Jeffrey Epstein

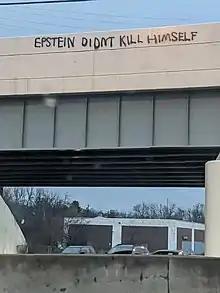
Graffiti featuring the phrase on an overpass on Interstate 71 in Cincinnati

On July 23, 2019, Epstein was found injured and semiconscious at 1:30a.m. on the floor of his cell, with marks around his neck. His cellmate, former New York City police officer Nicholas Tartaglione, who was awaiting trial for four counts of murder, was questioned about Epstein's condition. He denied having any knowledge of what happened. Correctional staff suspected attempted suicide, but did not rule out the possibility it was staged or that he was assaulted by another inmate. According to NBC News, two sources said that Epstein might have tried to hang himself, a third said the injuries were not serious and could have been staged, and a fourth source said that an assault by his cellmate had not been ruled out. After that incident, he was placed on suicide watch. Six days later, on July 29, 2019, Epstein was taken off suicide watch and placed in a special housing unit with another inmate. Epstein's close associates said he was in "good spirits".